Polish złoty

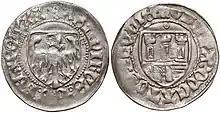
A 15th-century "denar" featuring the Polish white eagle, minted in Toruń

The first form of tangible currency in Poland was the denarius ("denar"), which began circulating in the 10th century. During this period, Polish coinage had a single face value and was minted from bullion (primarily silver, but also compounded with copper and other precious metals). The standard unit of mass used at the time was the grzywna rather than the pound, with one grzywna being equivalent to 240 denars. From the 1300s to the mid-16th century, the Prague groschen (or groat) dominated the market and its high supply reduced the demand for a national currency across Central Europe. Certain cities and autonomous regions of the Polish Kingdom held the privilege of minting their own currency, for instance the shilling ("szeląg") in the Duchy of Prussia, which Poland co-adopted in 1526.